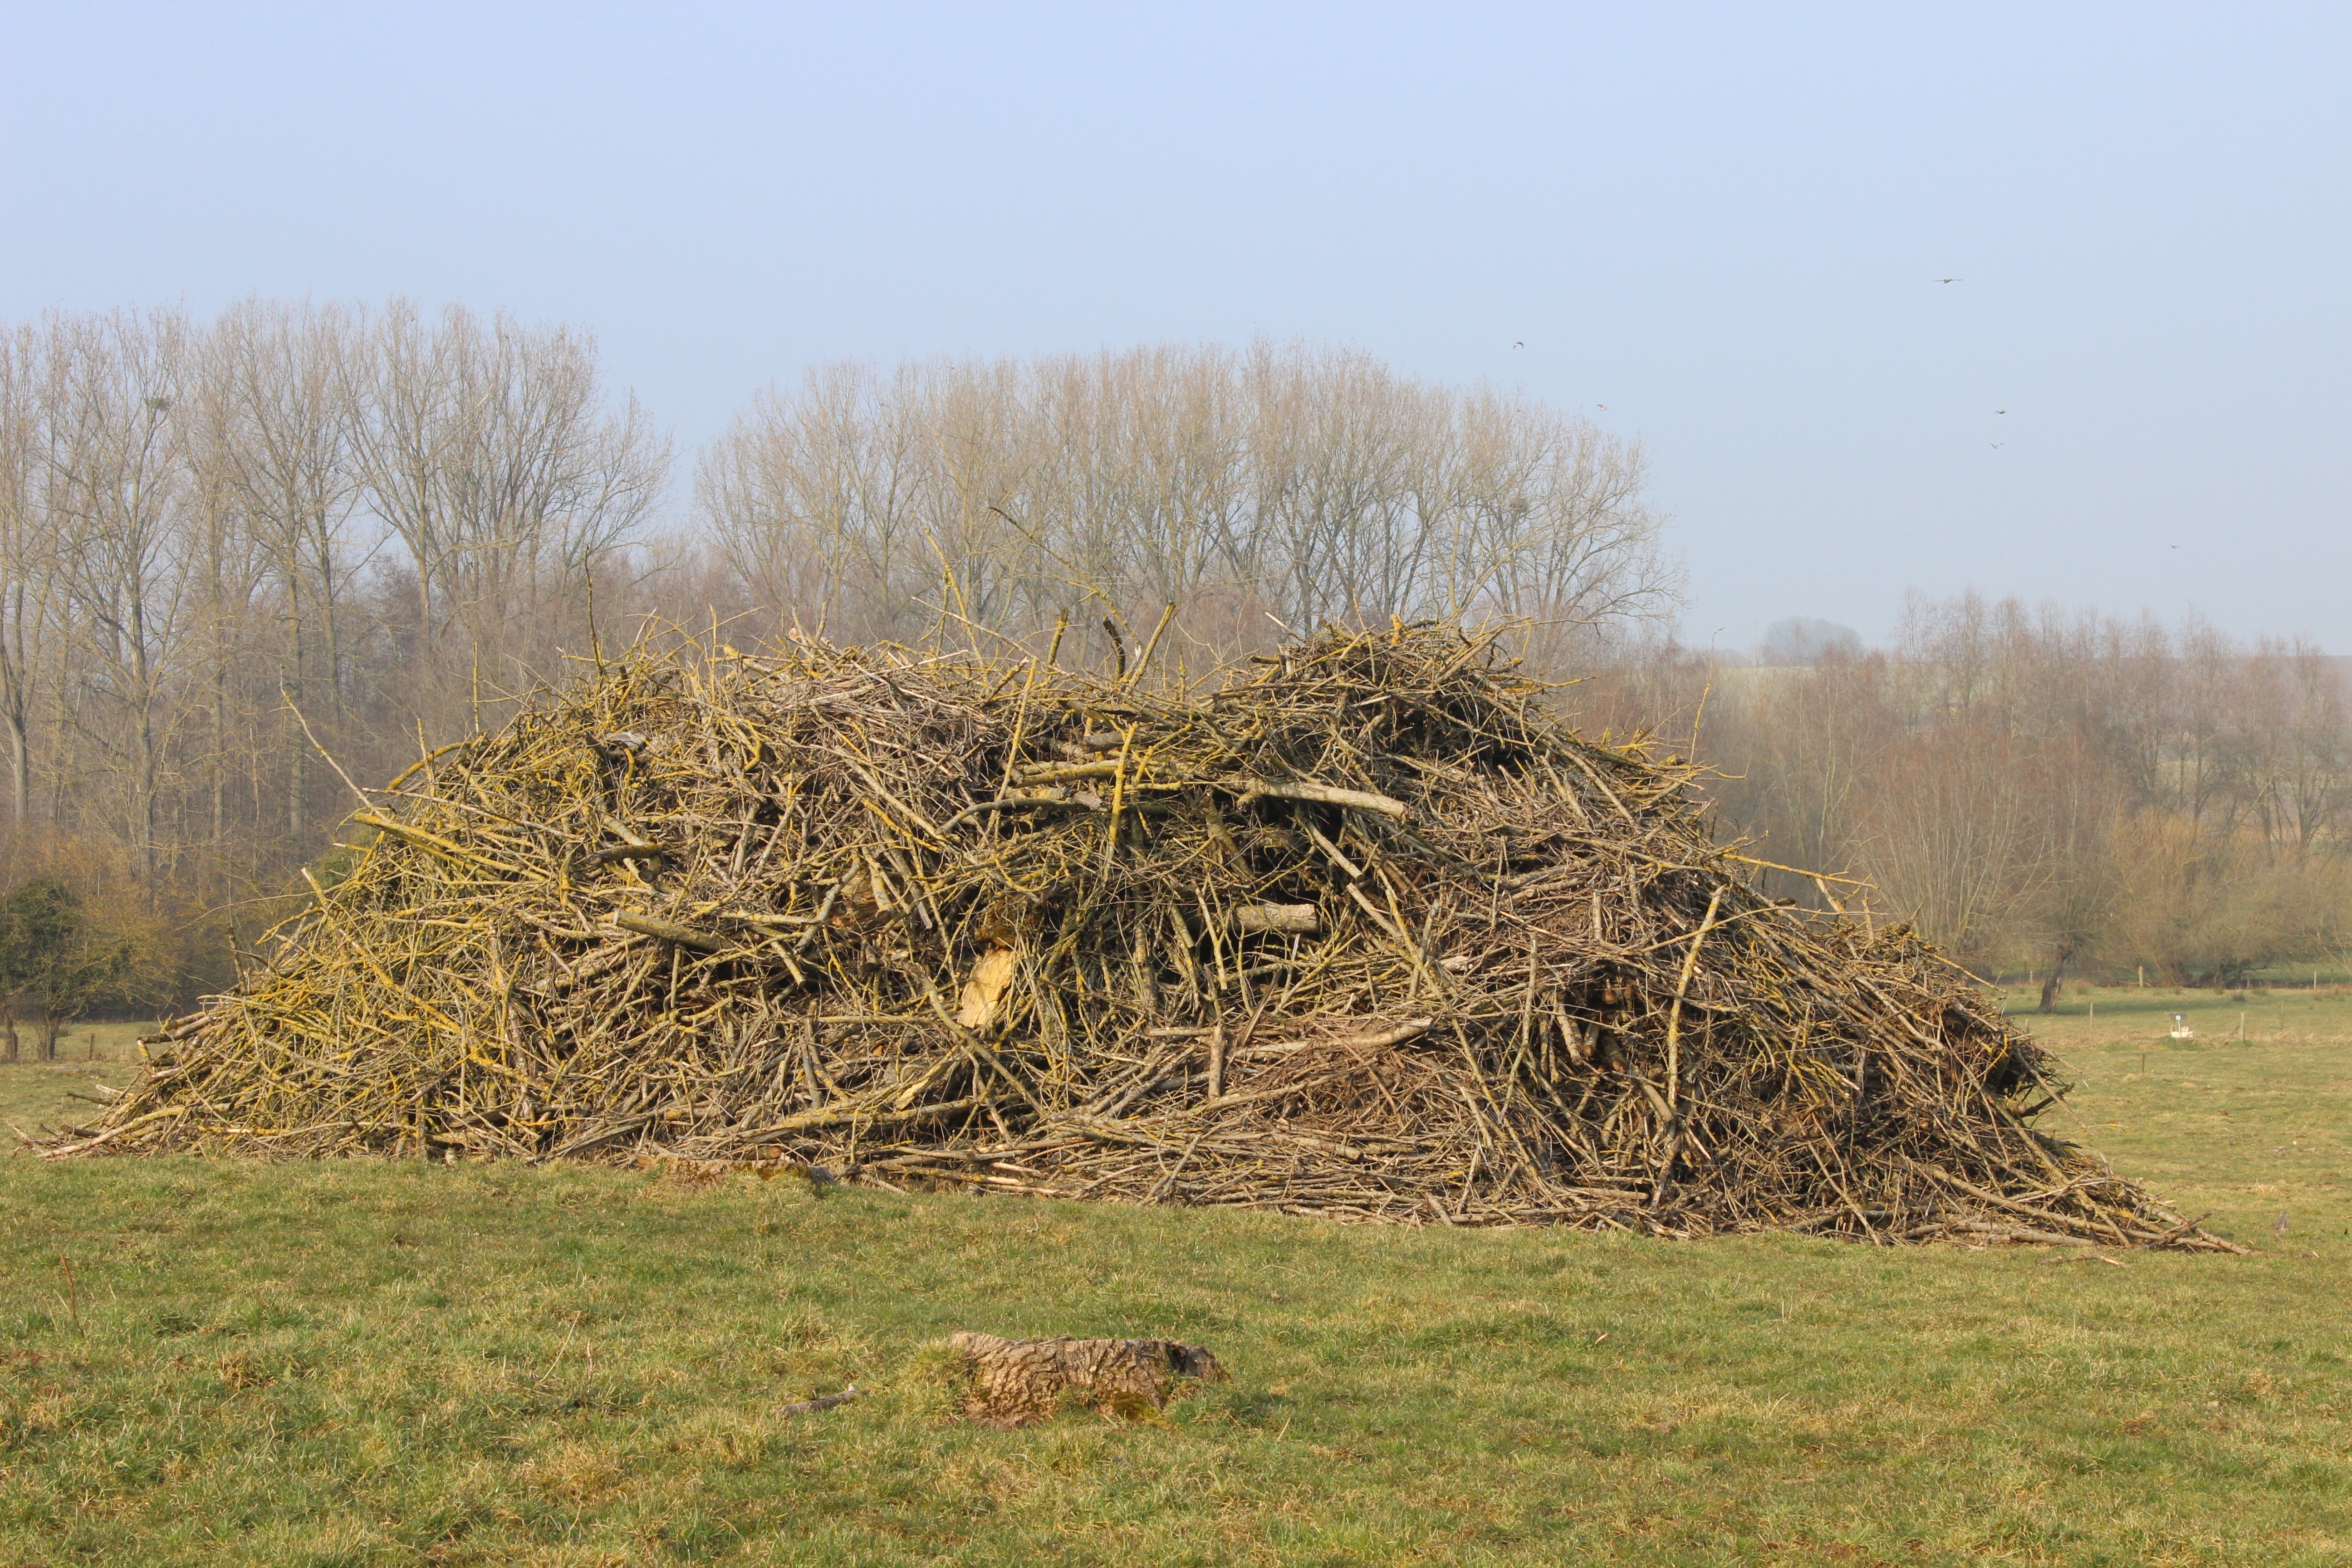
tree, grass, plant, hay, field, farm, prairie, hut, crop, pasture, agriculture, wood pile, bonfire, branches, straw, wetland, mound, rural area, grass family